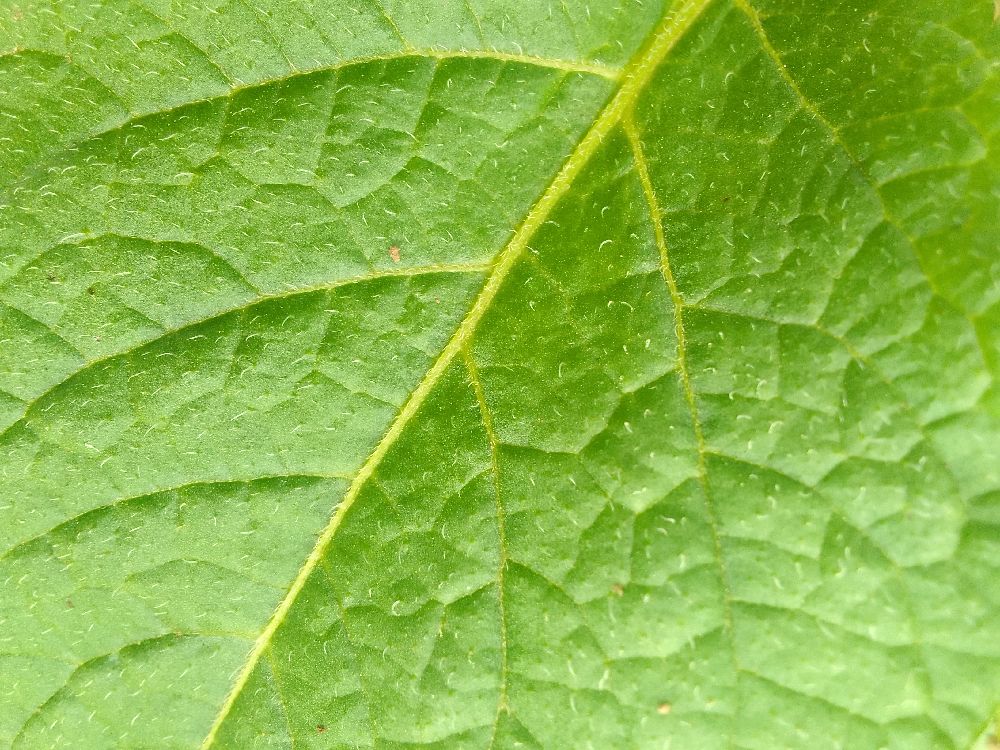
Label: Healthy